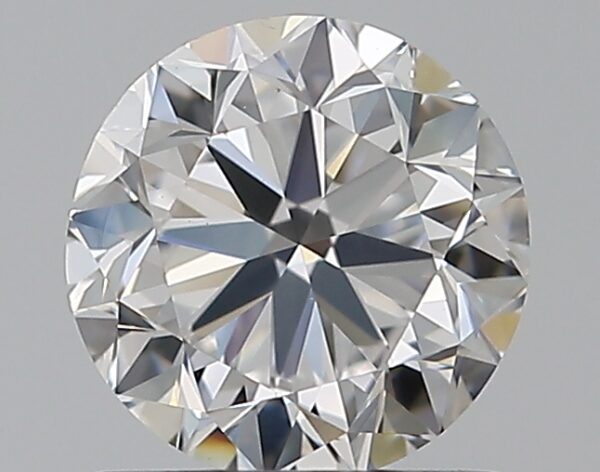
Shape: round
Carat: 0.9
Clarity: VVS2
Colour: D
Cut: GD
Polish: EX
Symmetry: VG
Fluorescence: N
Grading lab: GIA
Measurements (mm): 5.9 x 5.96 x 3.82